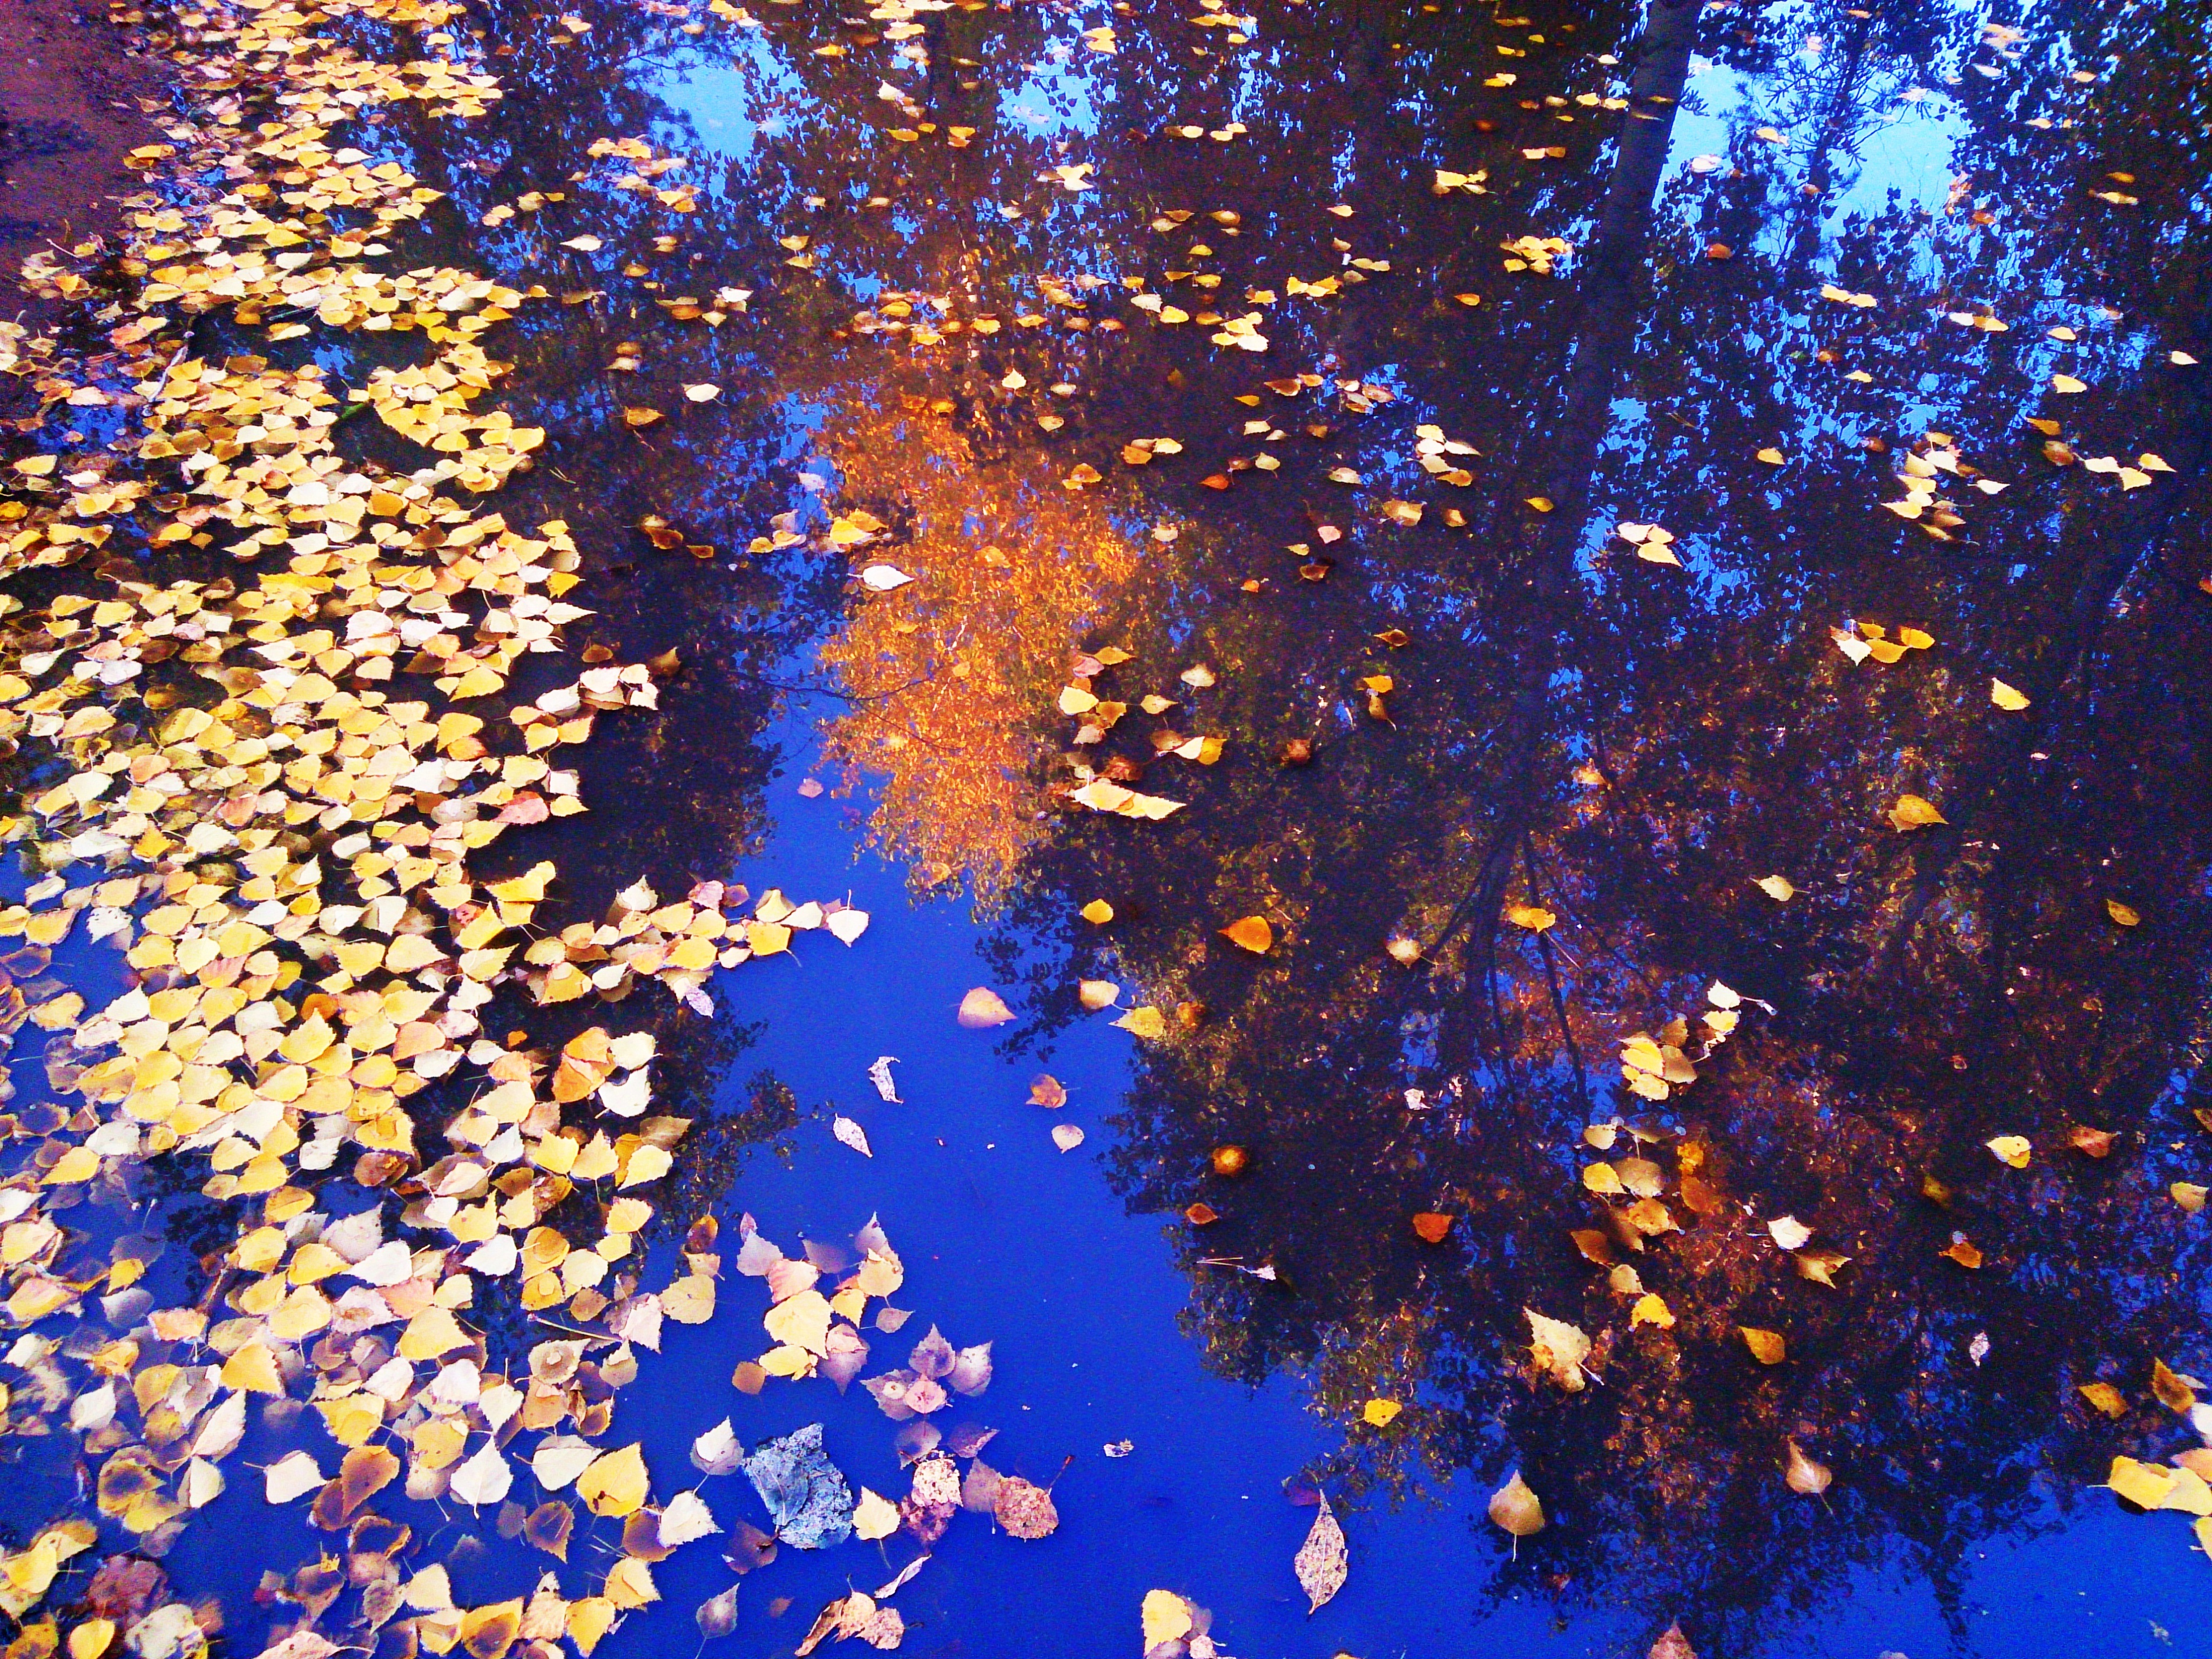
tree, branch, sunlight, leaf, flower, reflection, blue, autumn leaf, yellow leaves, golden autumn, reflection in the water